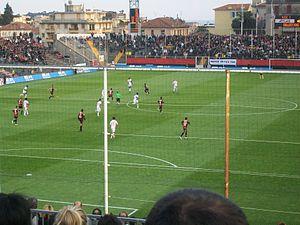
Vue générale du stade du Ray lors du match Nice-Monaco (3-2) le 16 avril 2011.
L'Olympique Gymnaste Club Nice, couramment abrégé OGCN est un club de football français fondé en 1904 et situé à Nice.